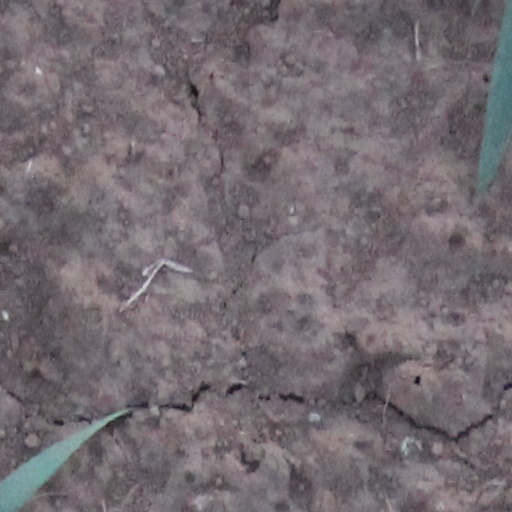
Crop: wheat